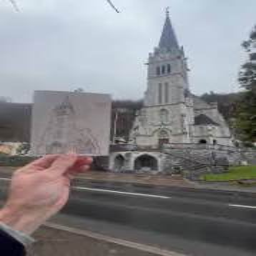
Kathedrale St. Florin